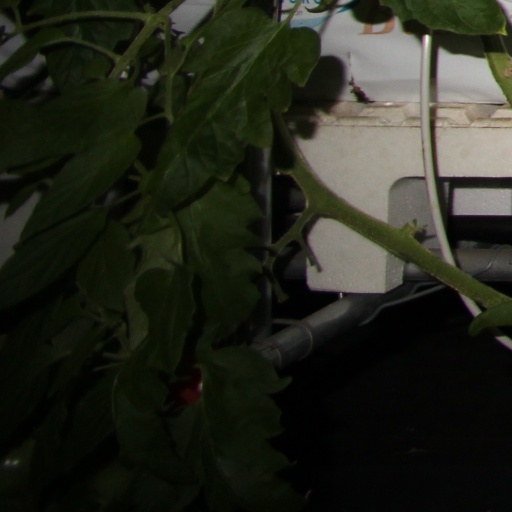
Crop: tomato